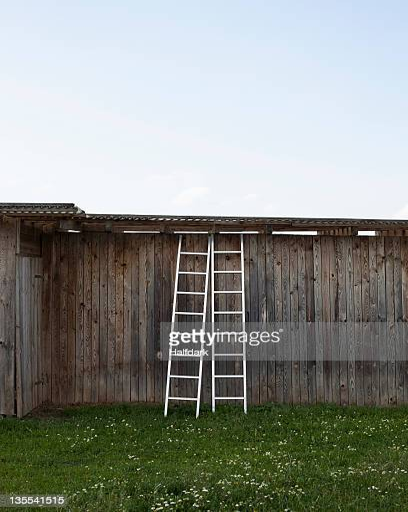
ladders leaning against a rustic wooden structure